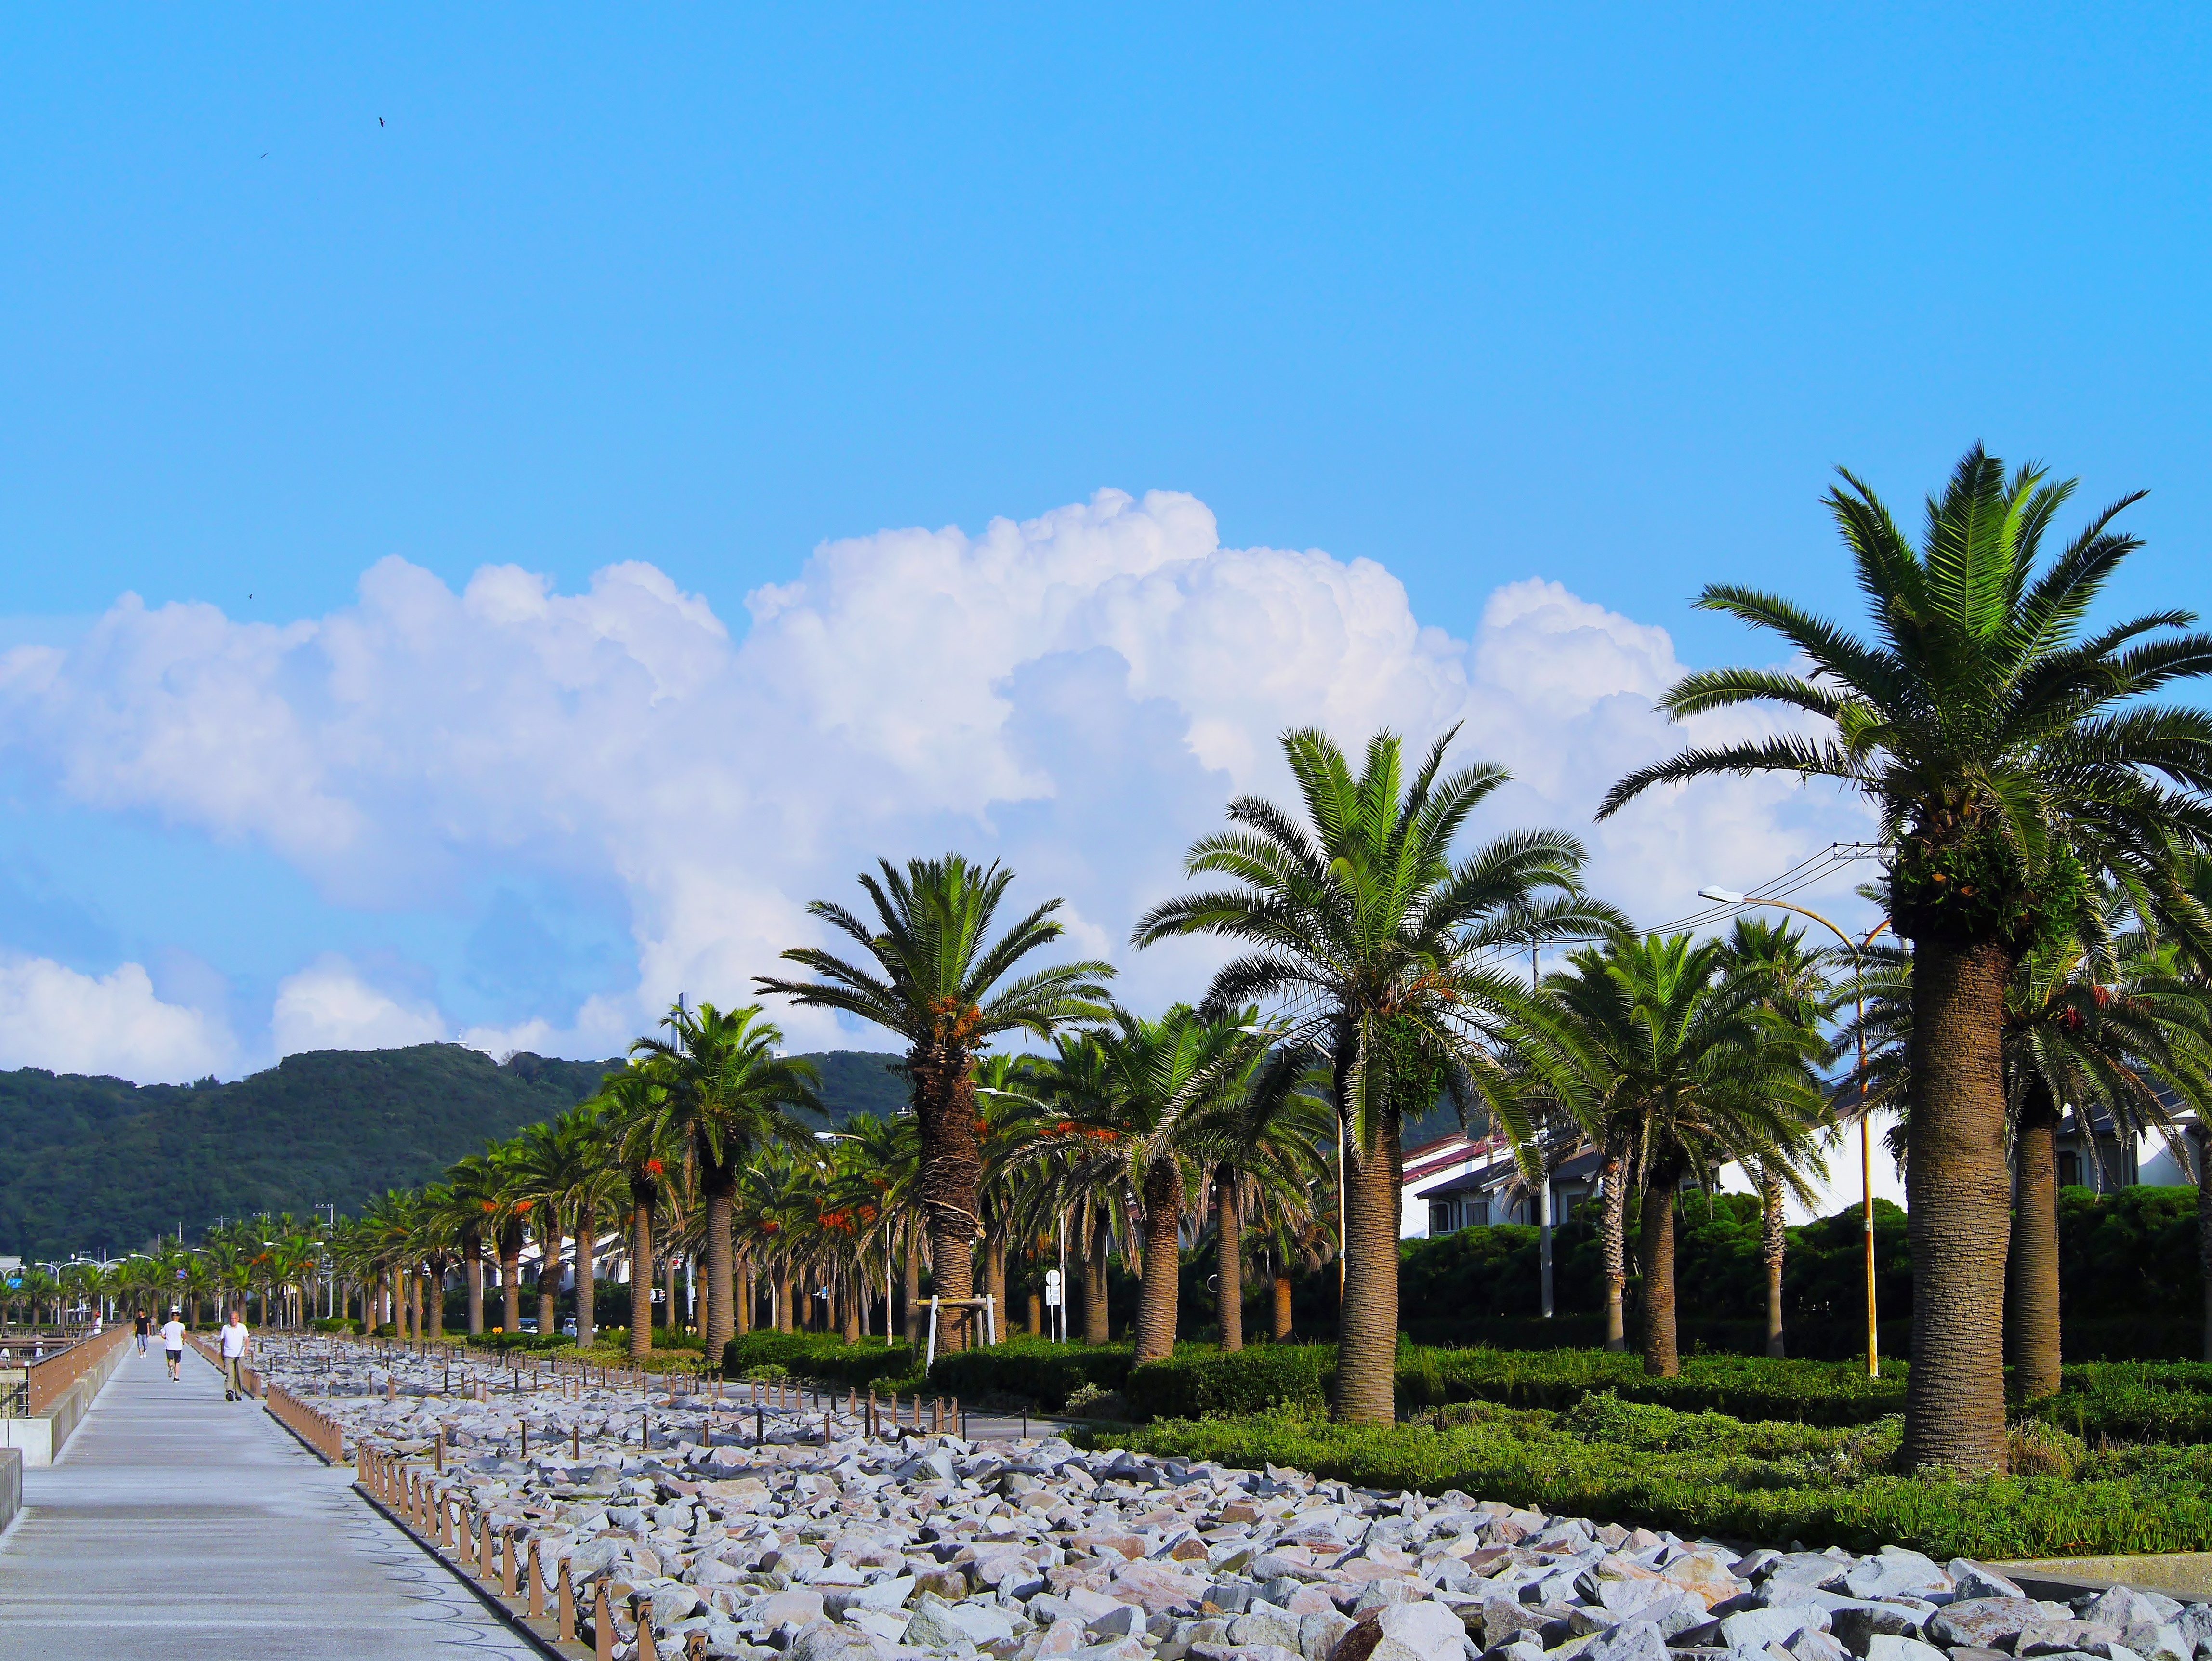
beach, sea, coast, tree, cloud, white, flower, stone, asphalt, walkway, vacation, green, japan, blue sky, white line, resort, estate, caribbean, palm trees, tropics, breakwater, yokosuka, kanagawa japan, street trees, mabori kaigan, tree lined, beginning of autumn, arecales, palm family, at the end of the summer